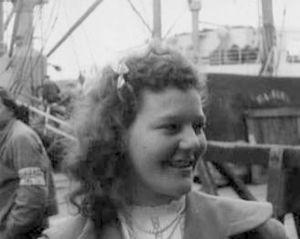
Née le 17 janvier 1926 à Hilversum, Nel van Vliet a remporté la médaille d'or au 200 mètres brasse de natation aux Jeux olympiques d'été de 1948 à Londres, après son titre de championne d'Europe sur la même distance en 1947 à Monaco. Ce fut la première femme à descendre sous les 2 minutes 50 secondes en brasse en petit bassin.